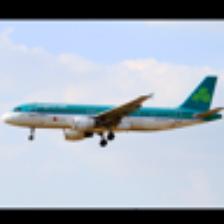
Label: NonHuman